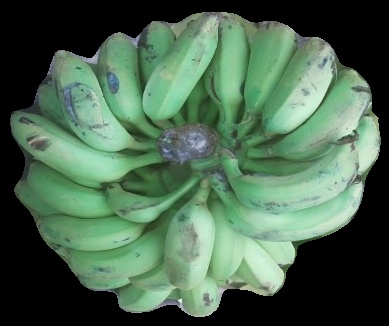
Variety: elakki-bale
Grade: grade2